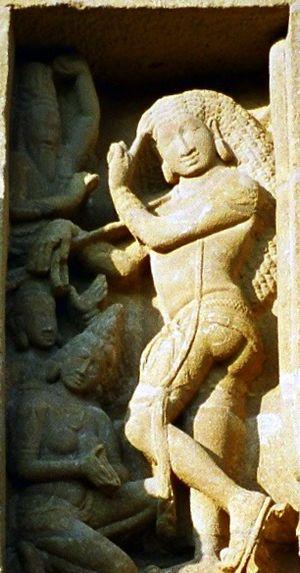
Haut relief
La mudrā est un terme sanskrit qui désigne une position codifiée et symbolique des mains d'une personne ou de la représentation artistique d'un personnage ou d'une divinité.